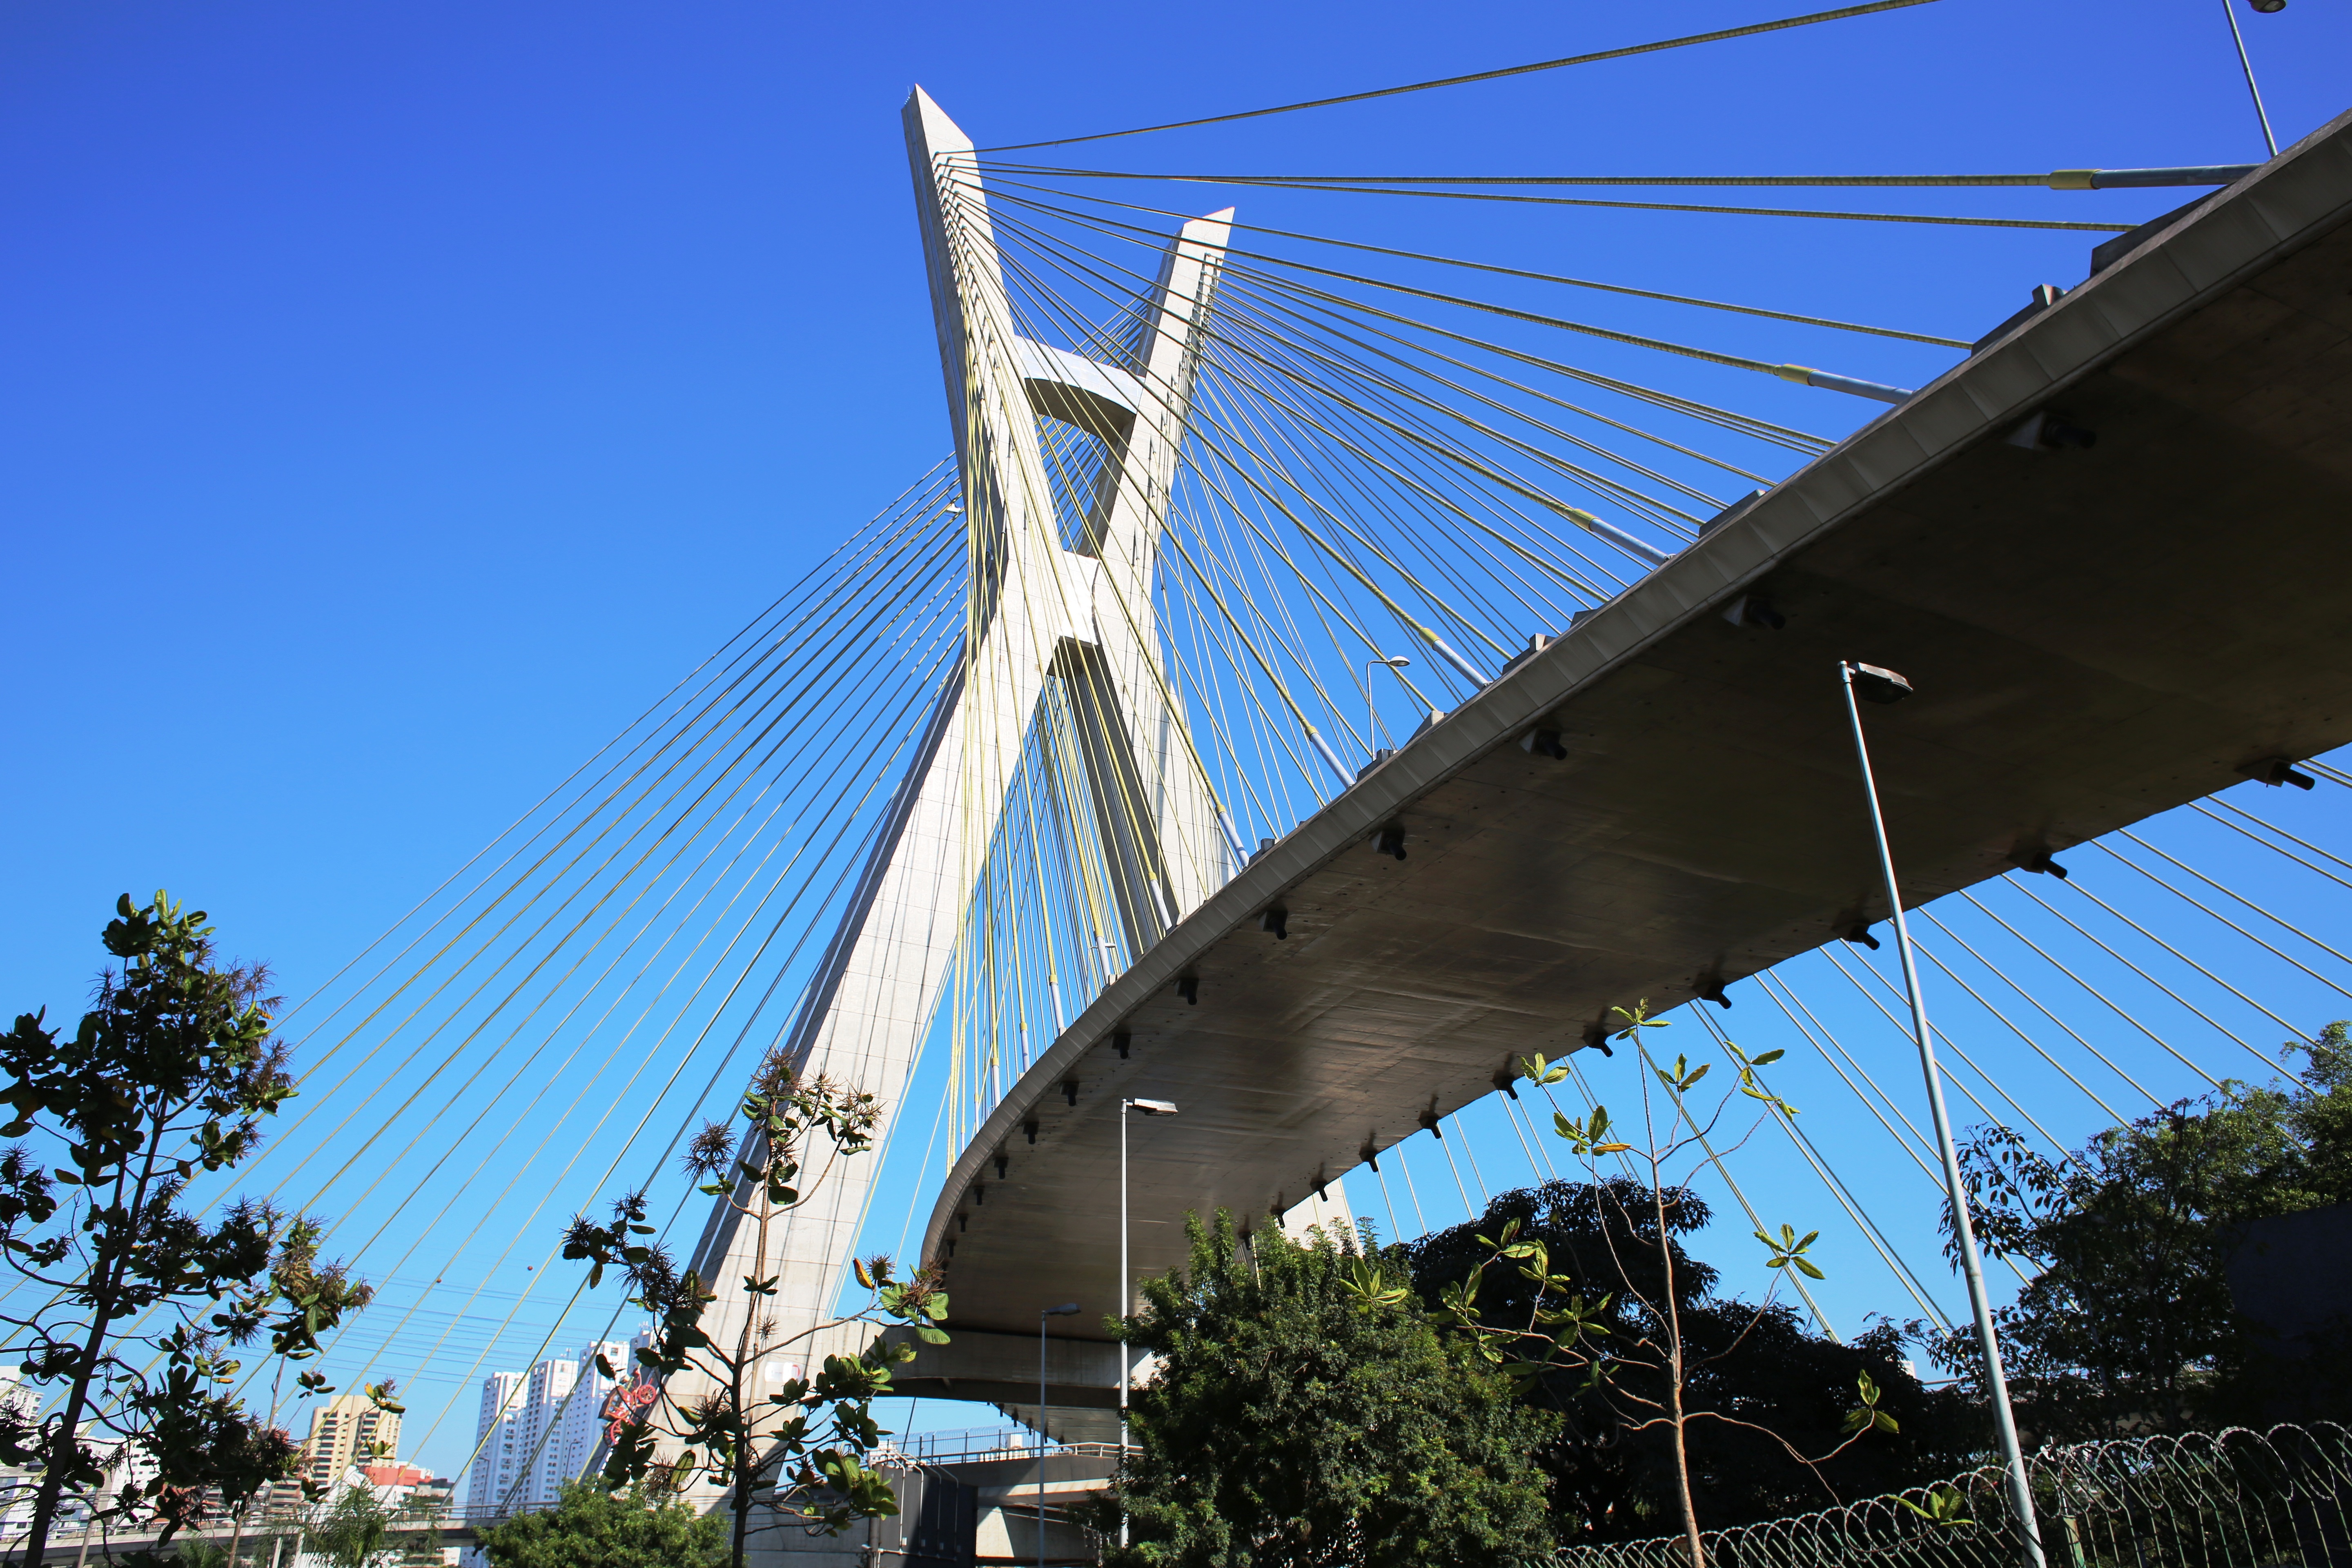
architecture, bridge, overpass, suspension bridge, landmark, modern, blue sky, daylight, horizontal, brazil, sao paulo, cable stayed bridge, arch bridge, skyway, natural background, nonbuilding structure, cable stayed